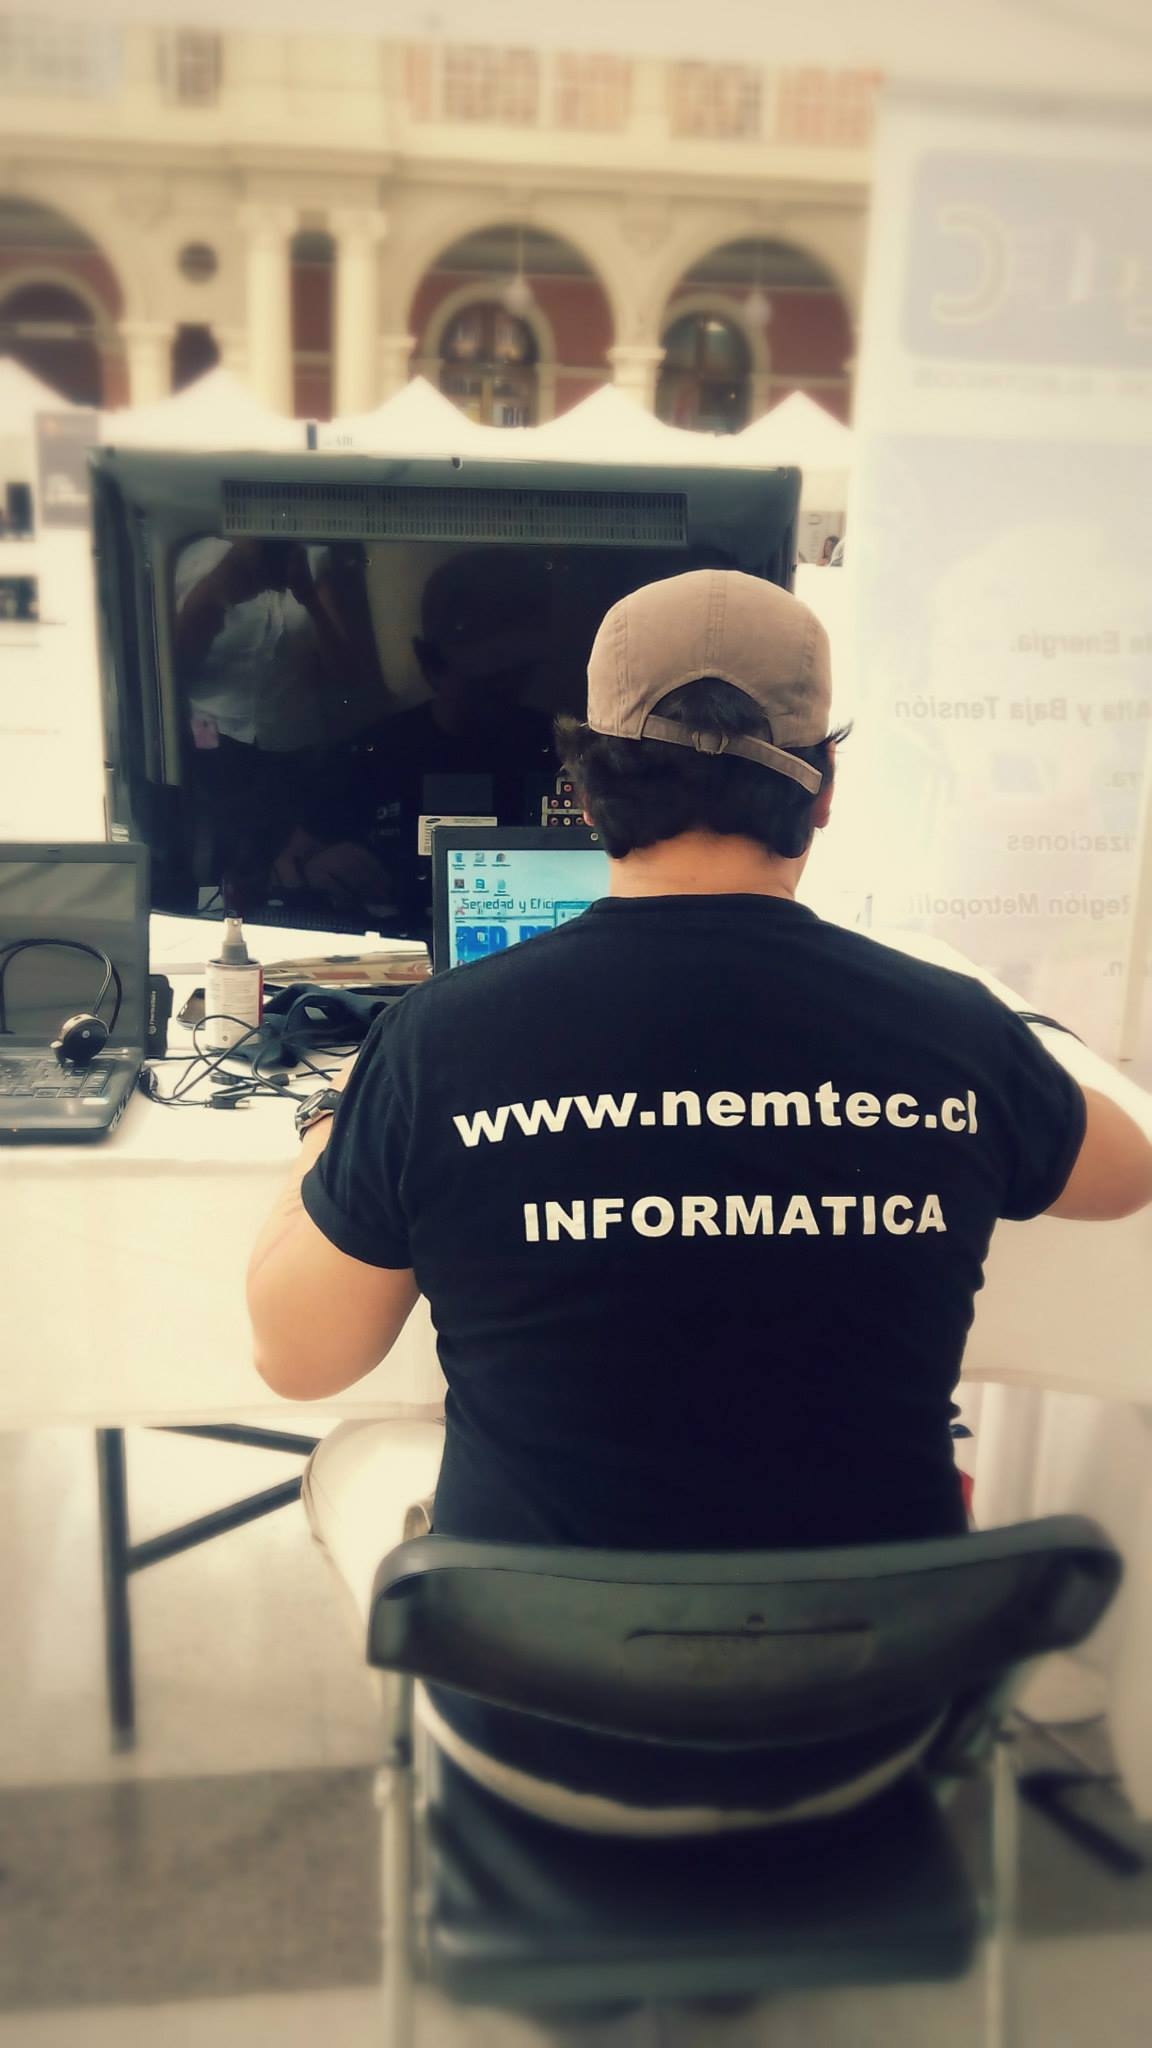
black, photograph, image, entrepreneur, customer service, bussines